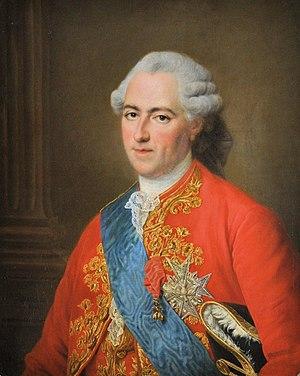
François-Hubert Drouais - Louis XV - 1773
Louis XV, dit le « Bien-Aimé », né le 15 février 1710 à Versailles où il est mort le 10 mai 1774, est un roi de France et de Navarre. Membre de la maison de Bourbon, il règne sur le royaume de France du 1ᵉʳ septembre 1715 à sa mort. Il fut le seul roi de France à naître et mourir au château de Versailles.
Ferdinand de Bourbon, né à Parme le 20 janvier 1751 mort à Fontevivo le 9 octobre 1802, fut duc de Parme, de Plaisance et de Guastalla sous le nom de Ferdinand Iᵉʳ de 1765 à 1802.